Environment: real
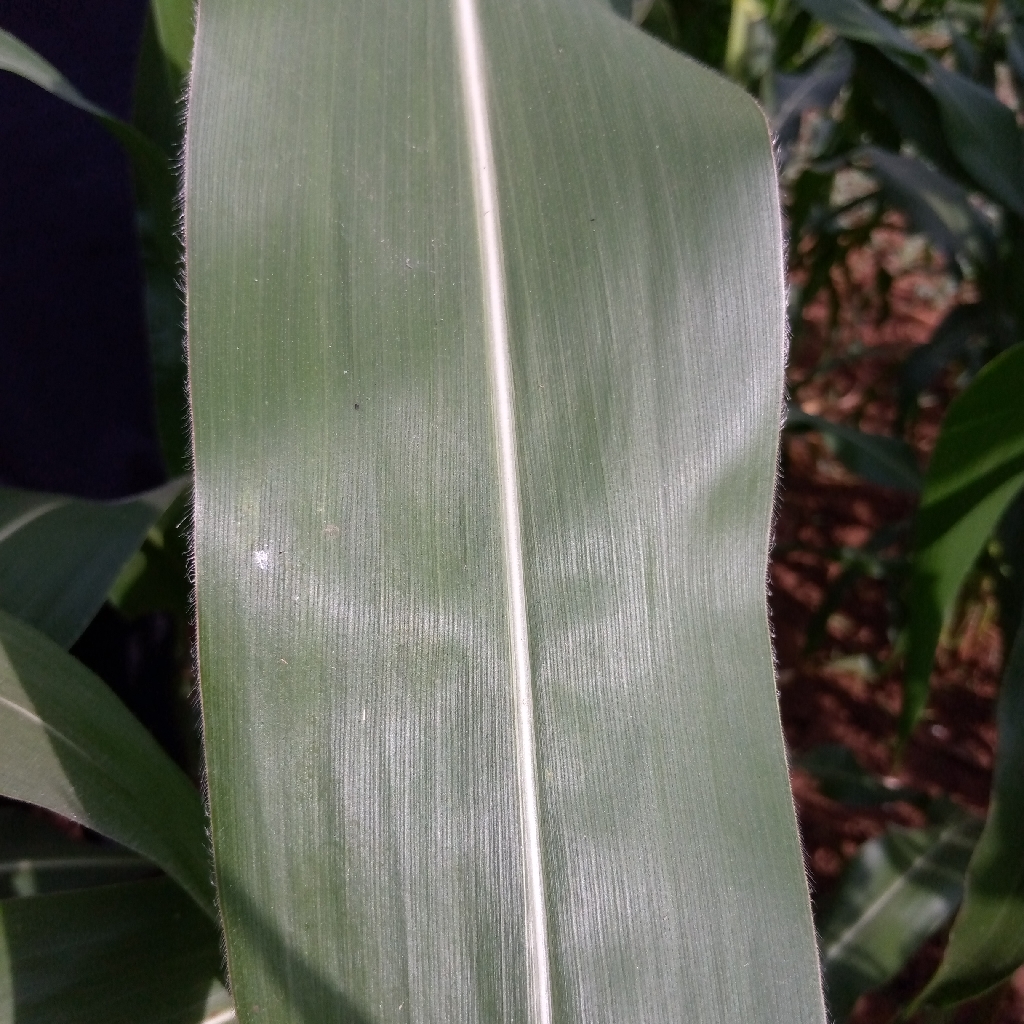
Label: healthy